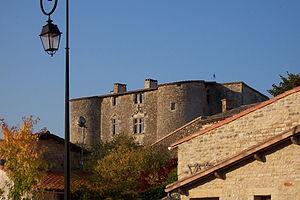
France - Deux-Sèvres - Exoudun - Chateau -Le château féodal dit ""rasé"" Il est bâti sur un roc, à flanc de colline et domine le bourg. C'est un vaste logis rectangulaire. Ses tours furent rasées sous l'ordre de Richelieu. Il est ainsi privé de ses mâchicoulis. source http://www.exoudun.net/"
Exoudun est une commune française, située dans le département des Deux-Sèvres en région Nouvelle-Aquitaine.